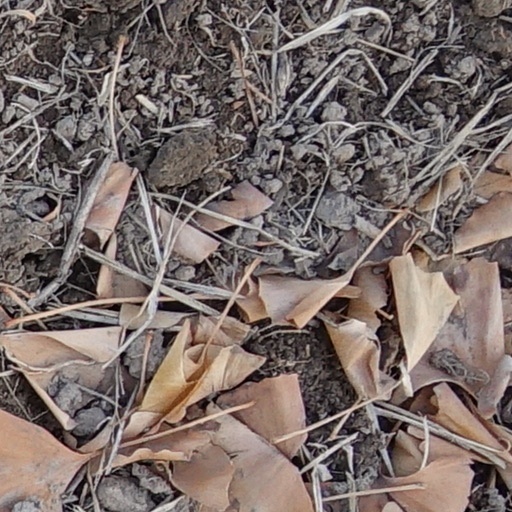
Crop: wheat